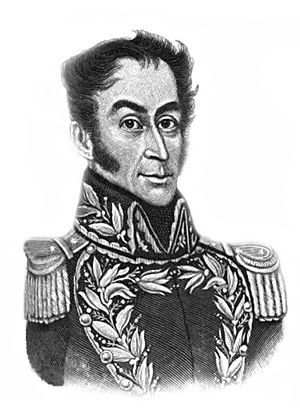
Bolívar (delstat) / Historie
Simon Bolívar
Bolívar er en af Venezuelas 23 delstater. Hovedstaden er Ciudad Bolívar. Delstaten er i øvrigt opdelt i 11 kommuner og 37 sogn.